Marilyn Borden

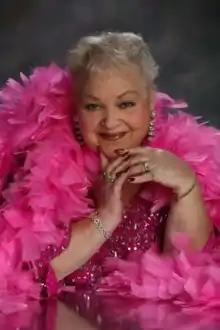

Marilyn Borden (May 29, 1932 – March 25, 2009) was an American actress and singer who with her sister, Rosalyn "Roz" Borden, were known as the Borden Twins. The duo are best-remembered for their appearance on "I Love Lucy" playing "Teensy and Weensy" in the episode "Tennessee Bound" (1955).